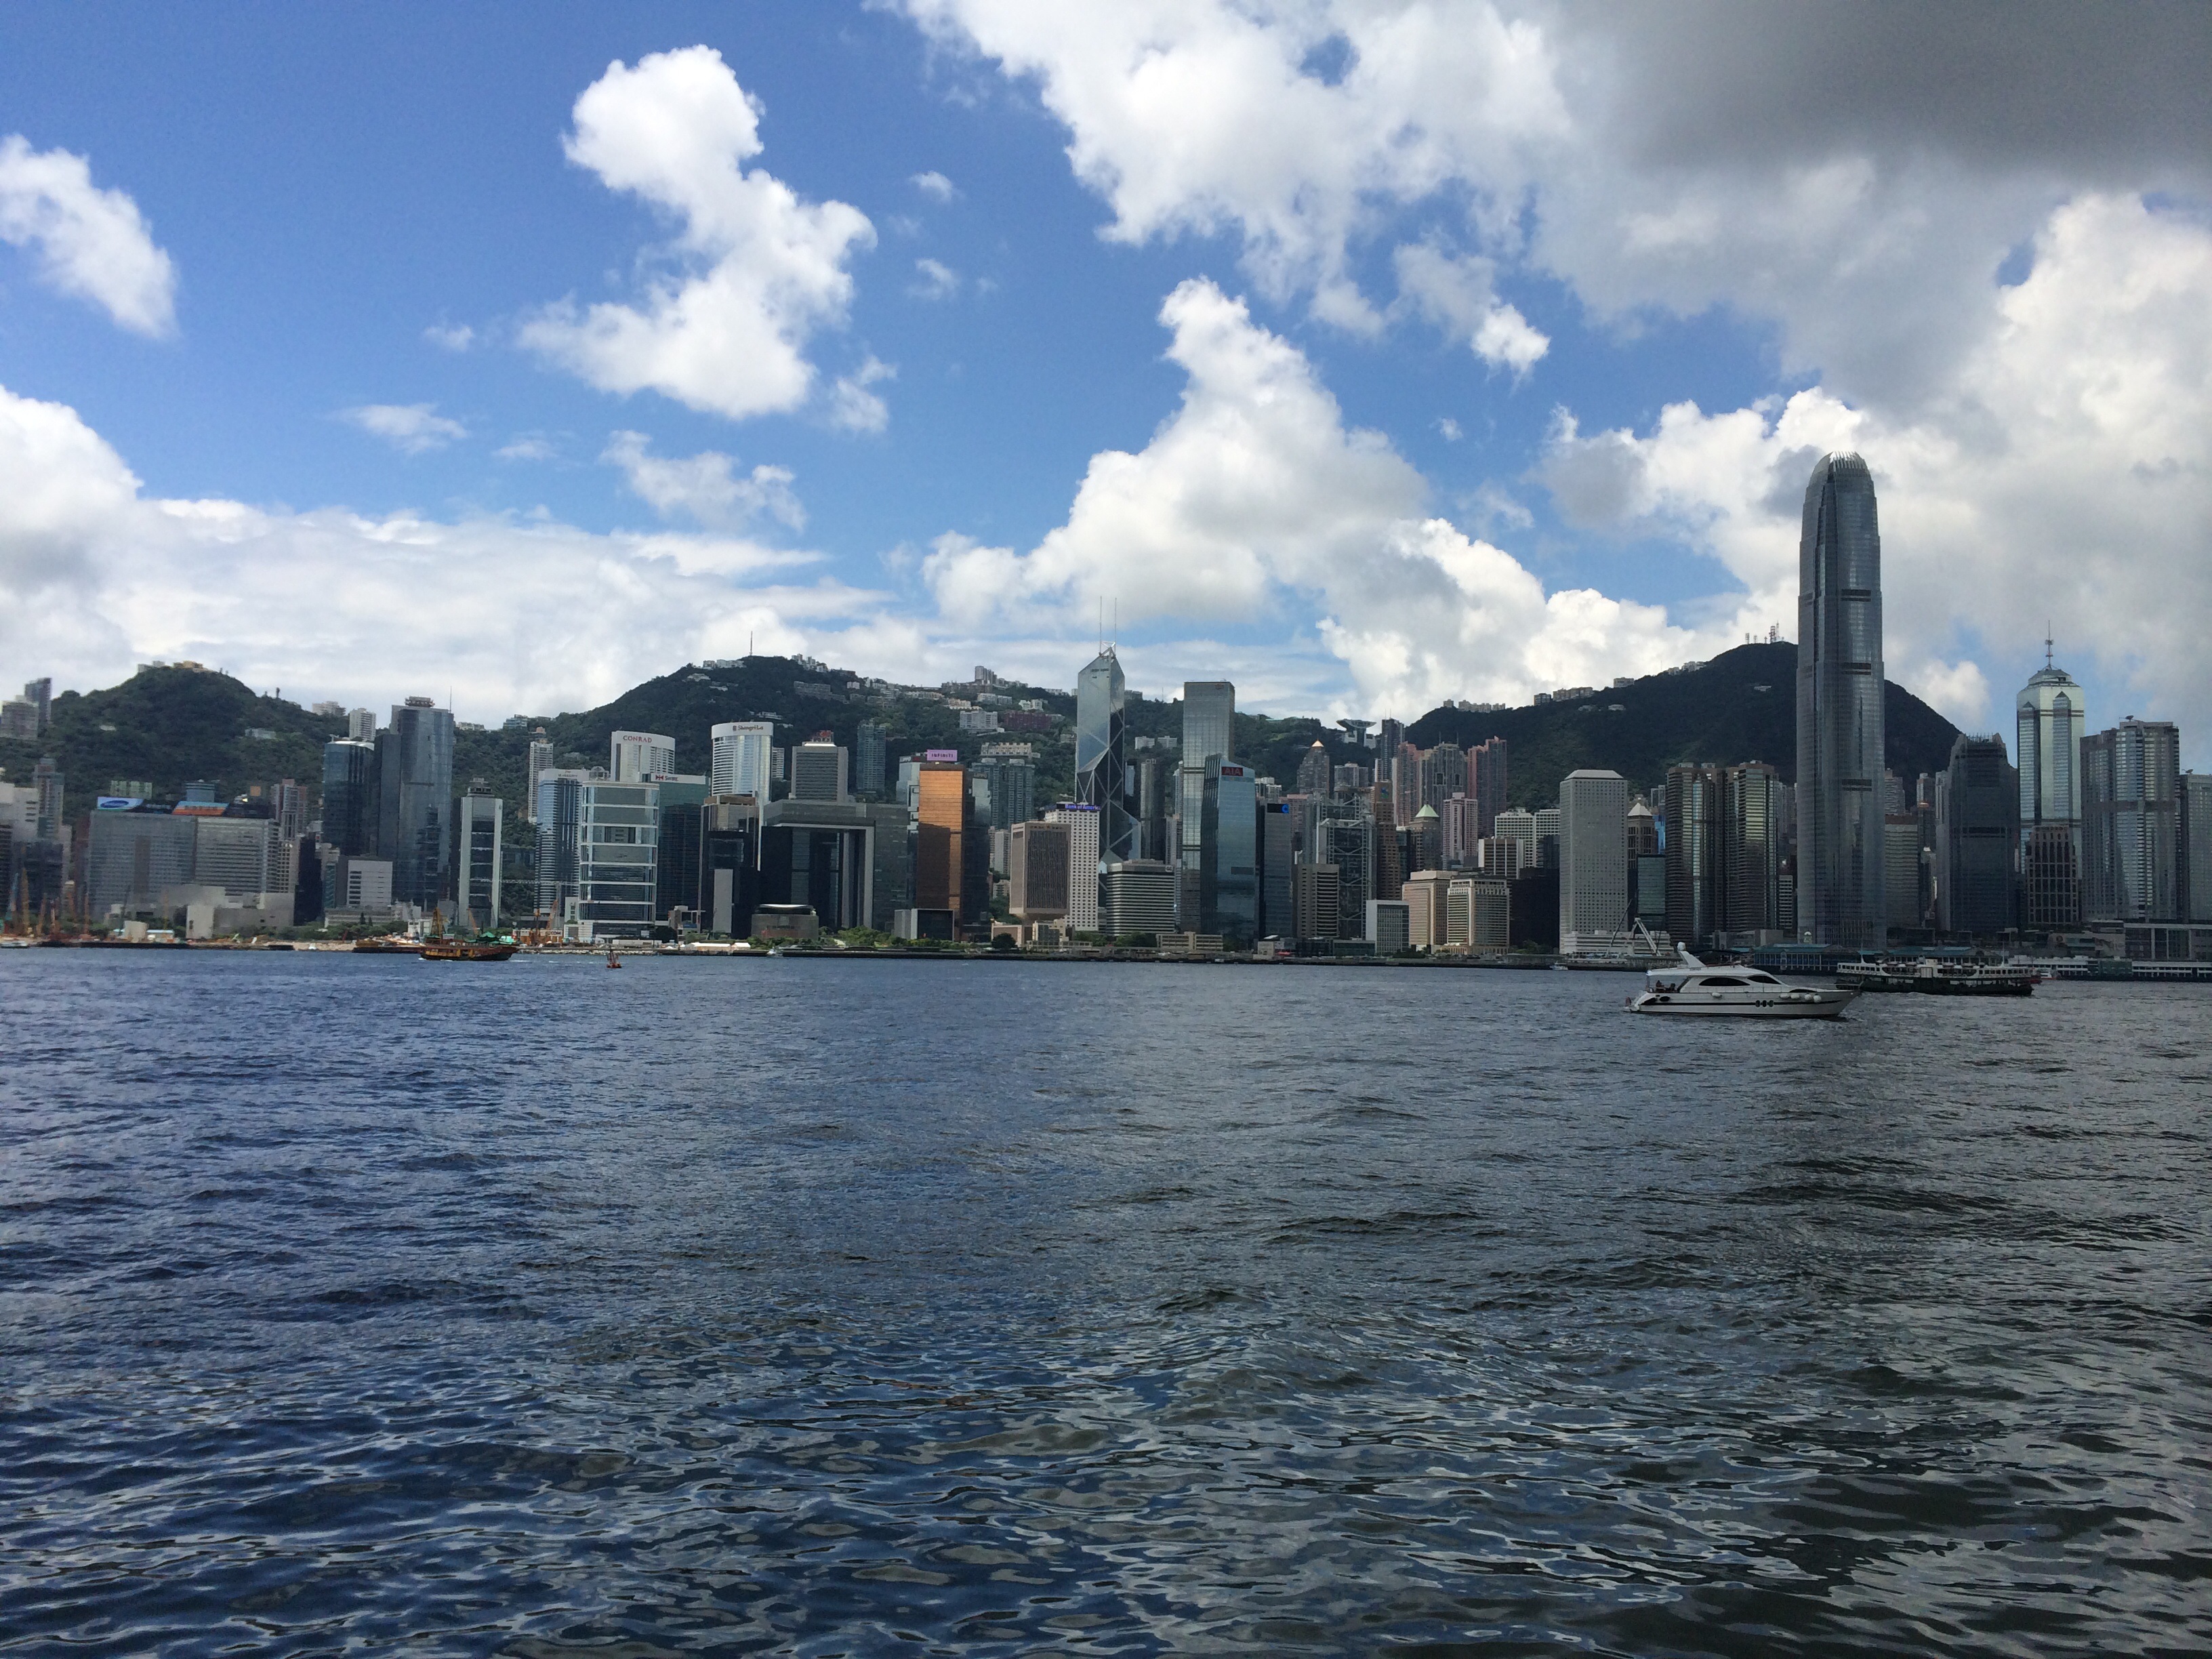
sea, coast, horizon, skyline, city, skyscraper, river, cityscape, panorama, vehicle, bay, harbor, waterway, hong kong, victoria harbour, geographical feature, human settlement, conference and exhibition center